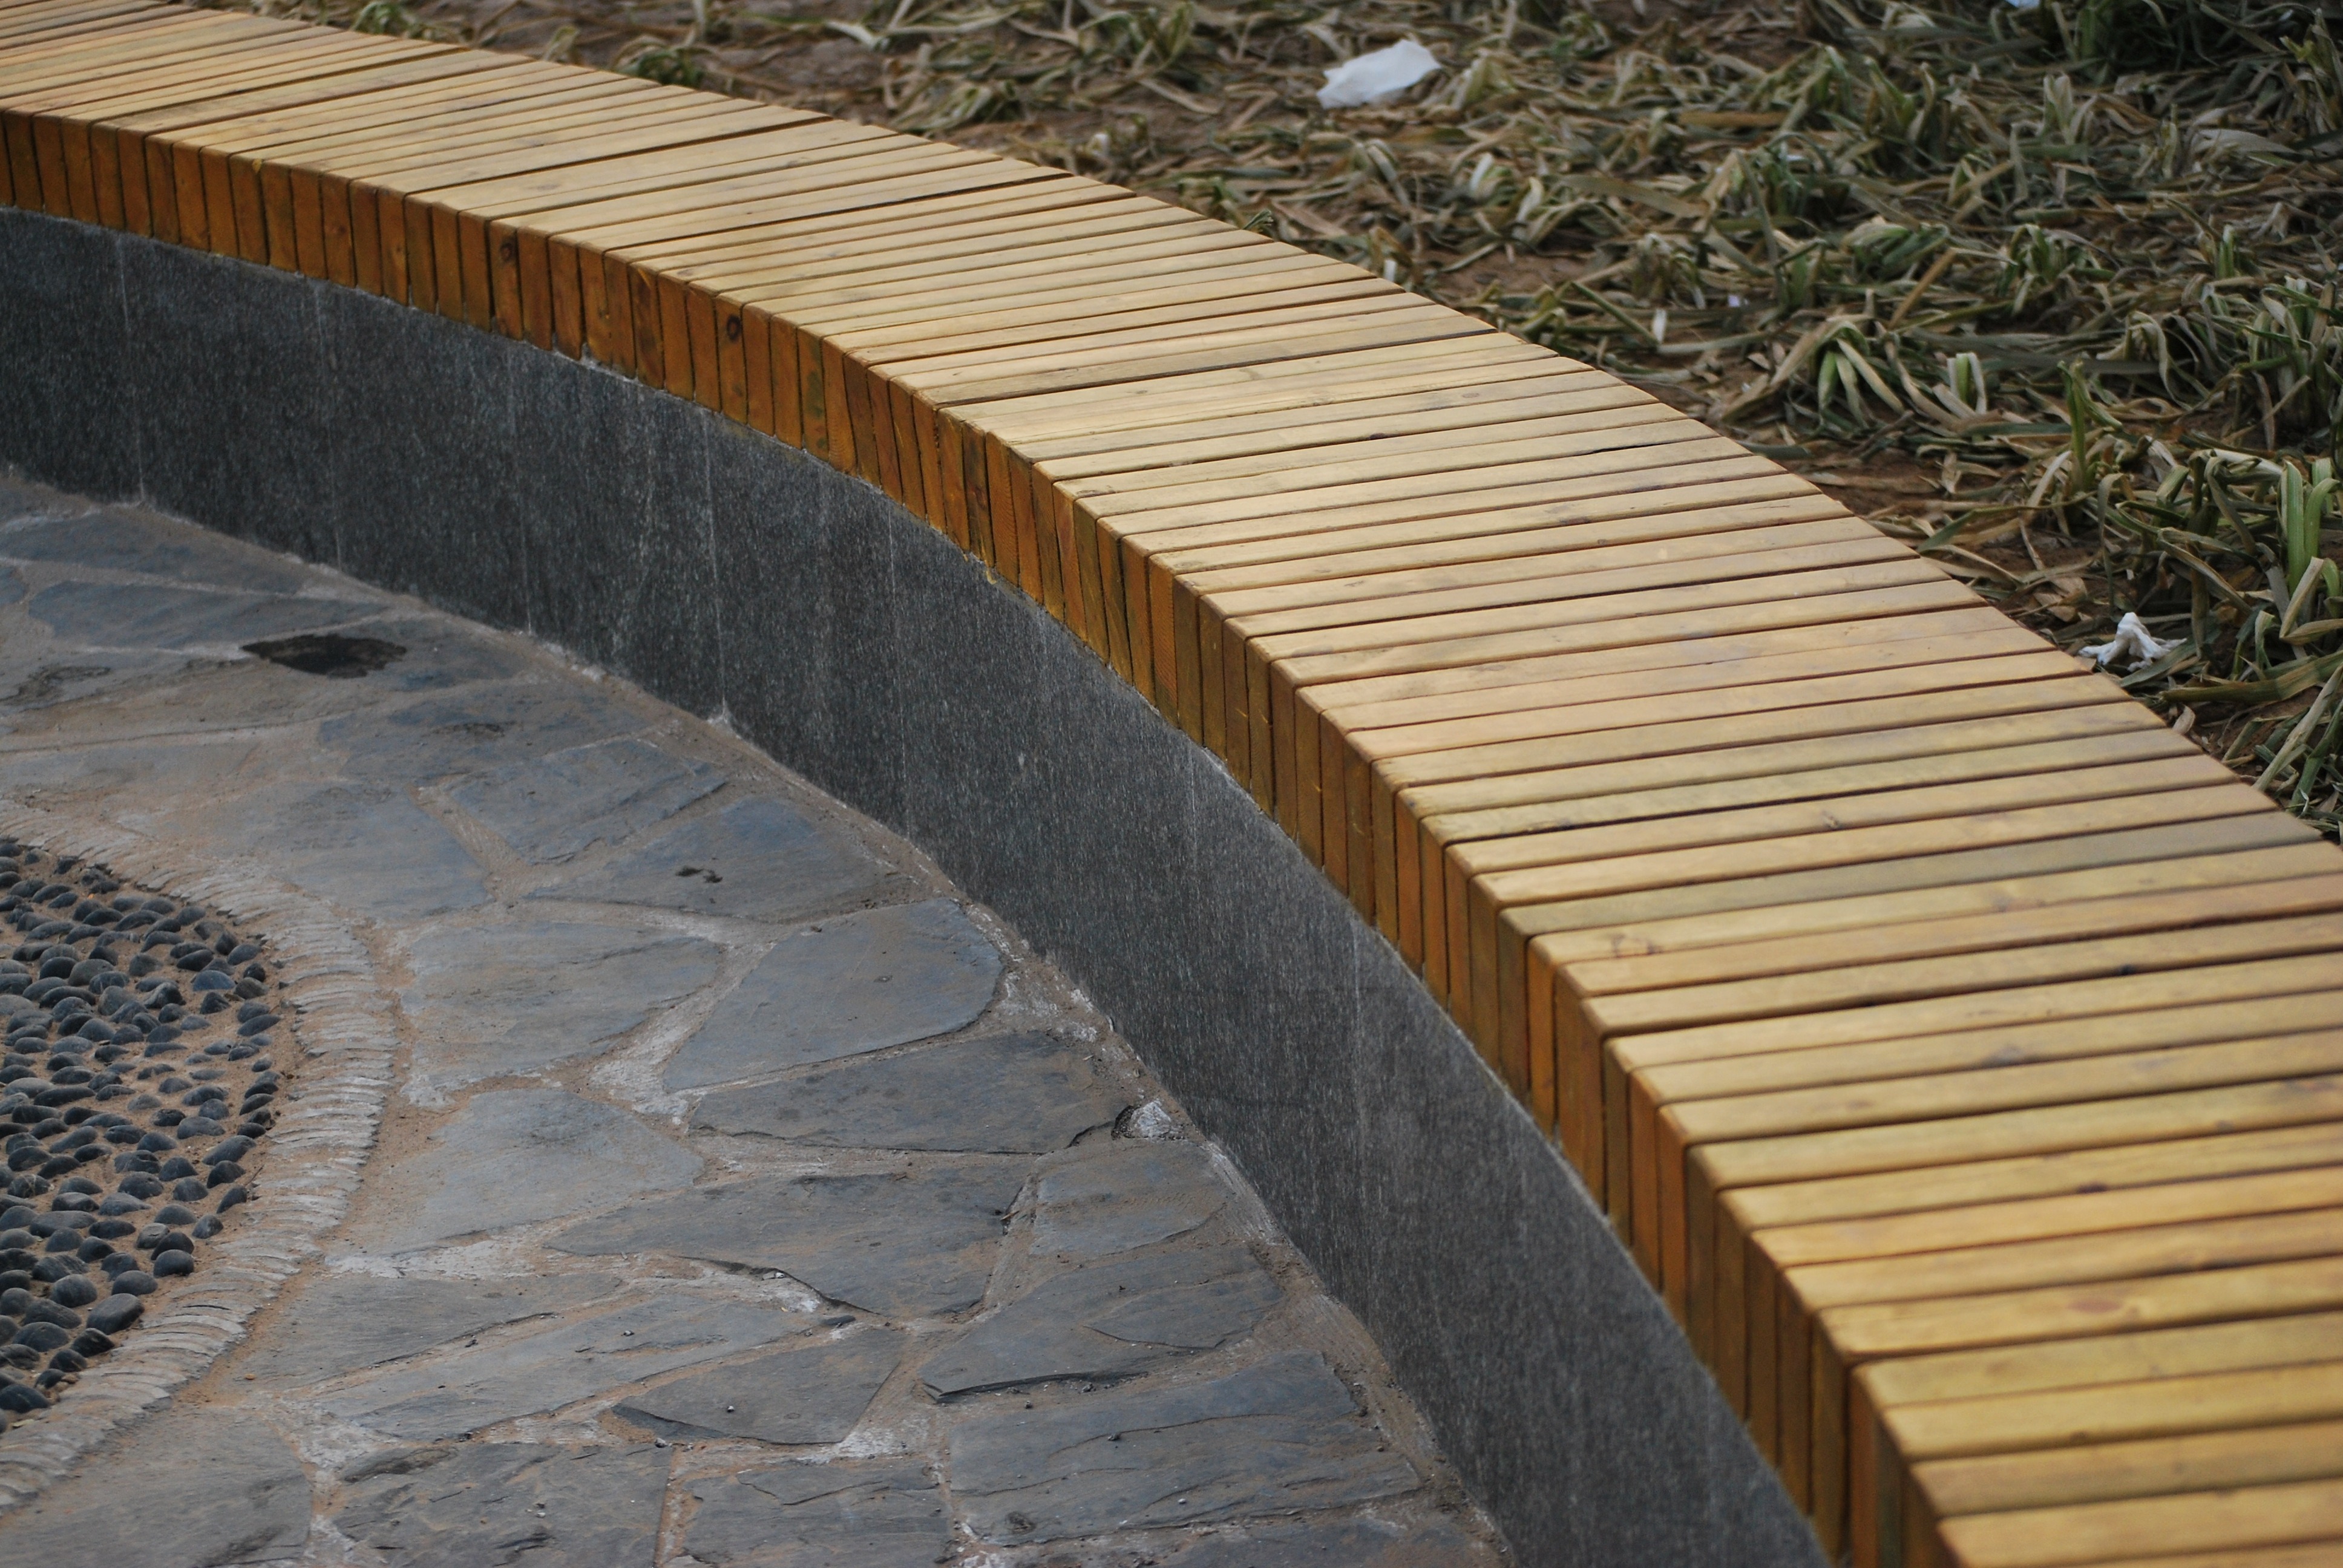
wood, bench, chair, floor, seating, seat, roof, wall, walkway, park, rest, modern, material, contemporary, brickwork, flooring, road surface, outdoor structure